Church of Saint Demetrius, Budapest

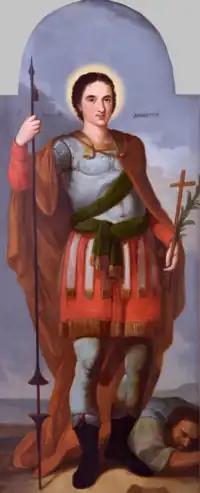
The icon of Saint Demetrius with the slain Lyaeus at his feet from the iconostasis of the church

The wood frame of the second iconostasis was installed in 1815 after the necessary repairs of the interior had been completed. It was created by Petar Padić, a woodcarver from Eger who received the job in 1813 for 6,000 forints. Following the recommendation of the priest, Jovan Vitković, the parish board made a contract with Arsenije Teodorović on 28 May 1817 to paint 68 icons for the iconostasis and to gild their frames, together with the ornaments. He was commissioned to marble paint the proskomedia and the altar space and decorate its walls with three paintings. The first vault in front of the iconostasis was to be painted with a representation of God the Father in Majesty and the nine angelic orders. Two choir stalls were to be gilded and decorated with an icon painted on each of them. These works should have been executed "with diligent labor and all kinds of experience and skill of indefatigable care" within two years from May 1818. His remuneration was 9,000 forints in silver coins, and lodging was provided in Buda and 288 gallons of vine.